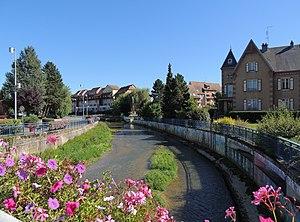
L'Allaine traversant la ville frontière DELLE.
Delle est une commune française située dans le département du Territoire de Belfort en région Bourgogne-Franche-Comté, chef-lieu de canton. Son territoire communal jouxte la frontière avec la Suisse, et son agglomération se prolonge au-delà de cette frontière.
L'Allaine est une rivière qui traverse le district de Porrentruy situé au nord du canton du Jura en Suisse ainsi que le Territoire de Belfort et le département du Doubs en France. En France, elle conflue avec la Bourbeuse pour donner naissance à l'Allan.